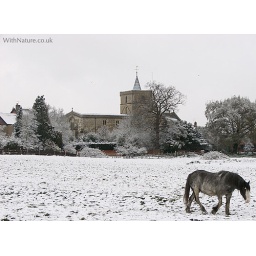
Bierton church & horse in spring snow